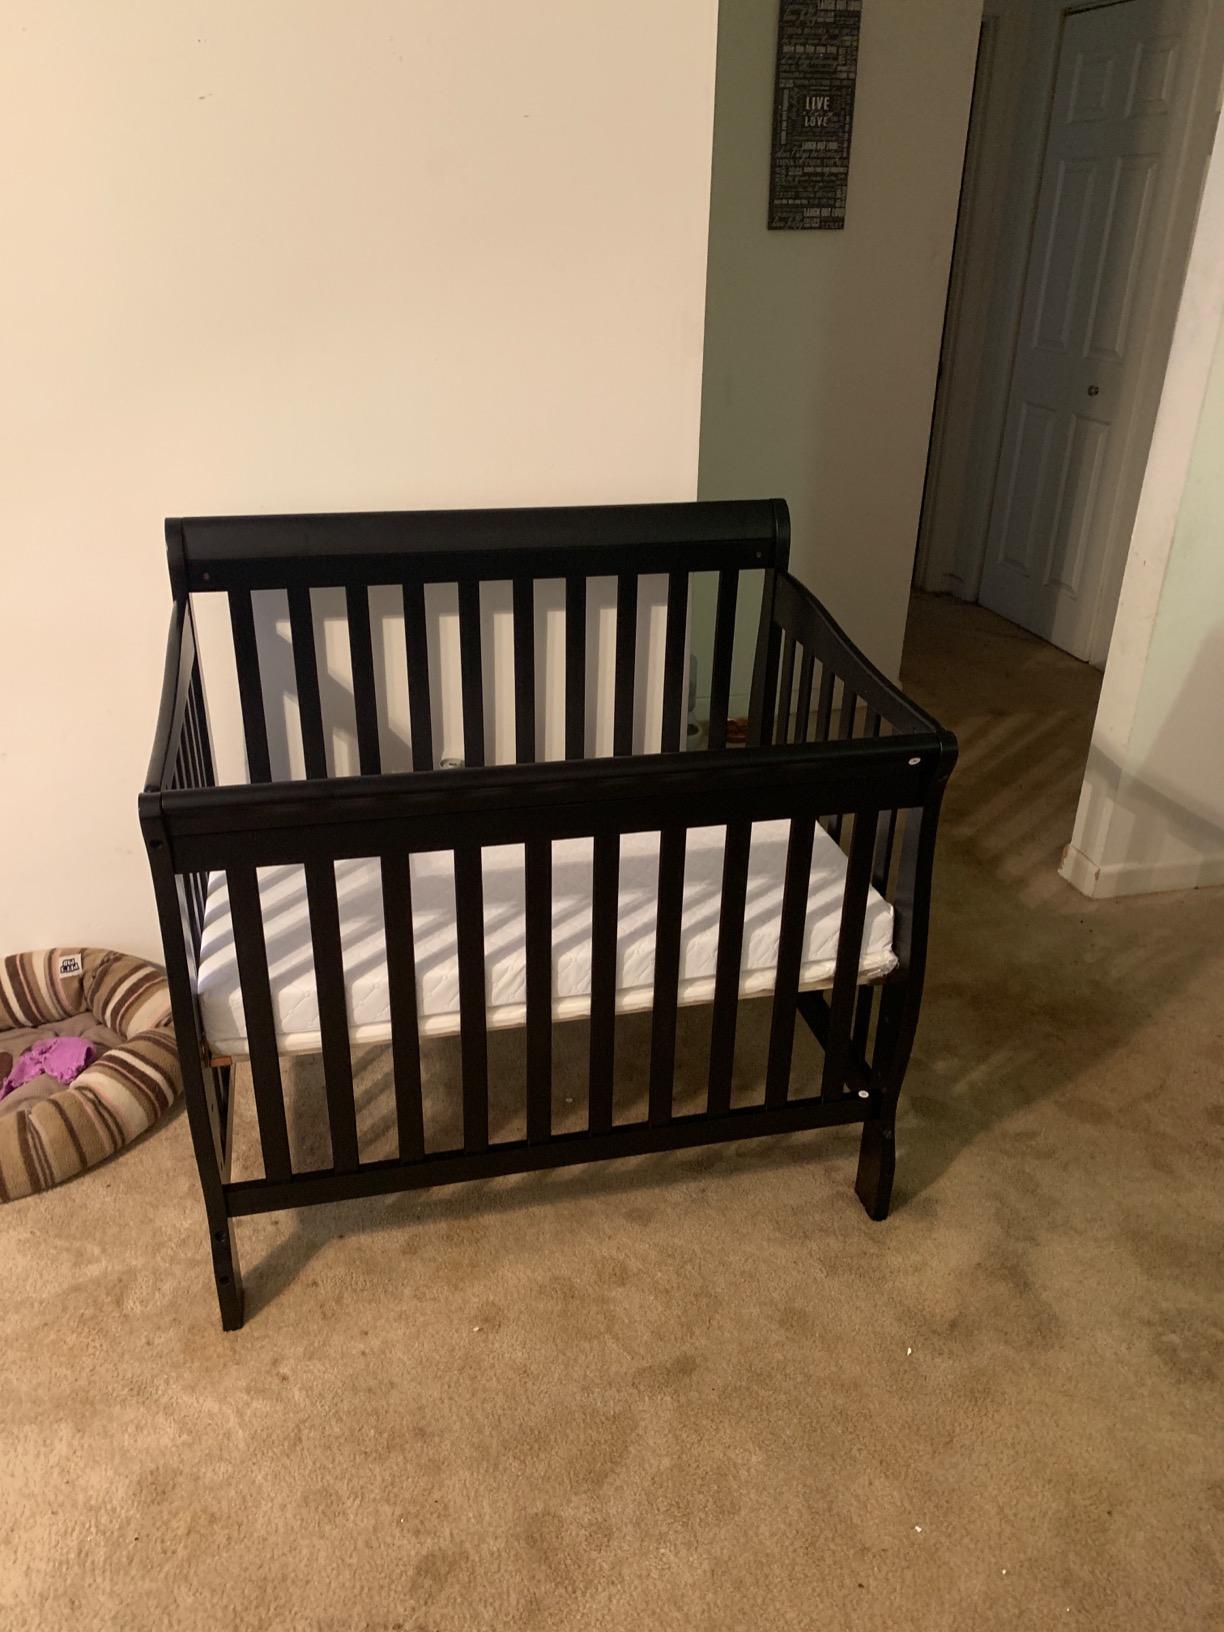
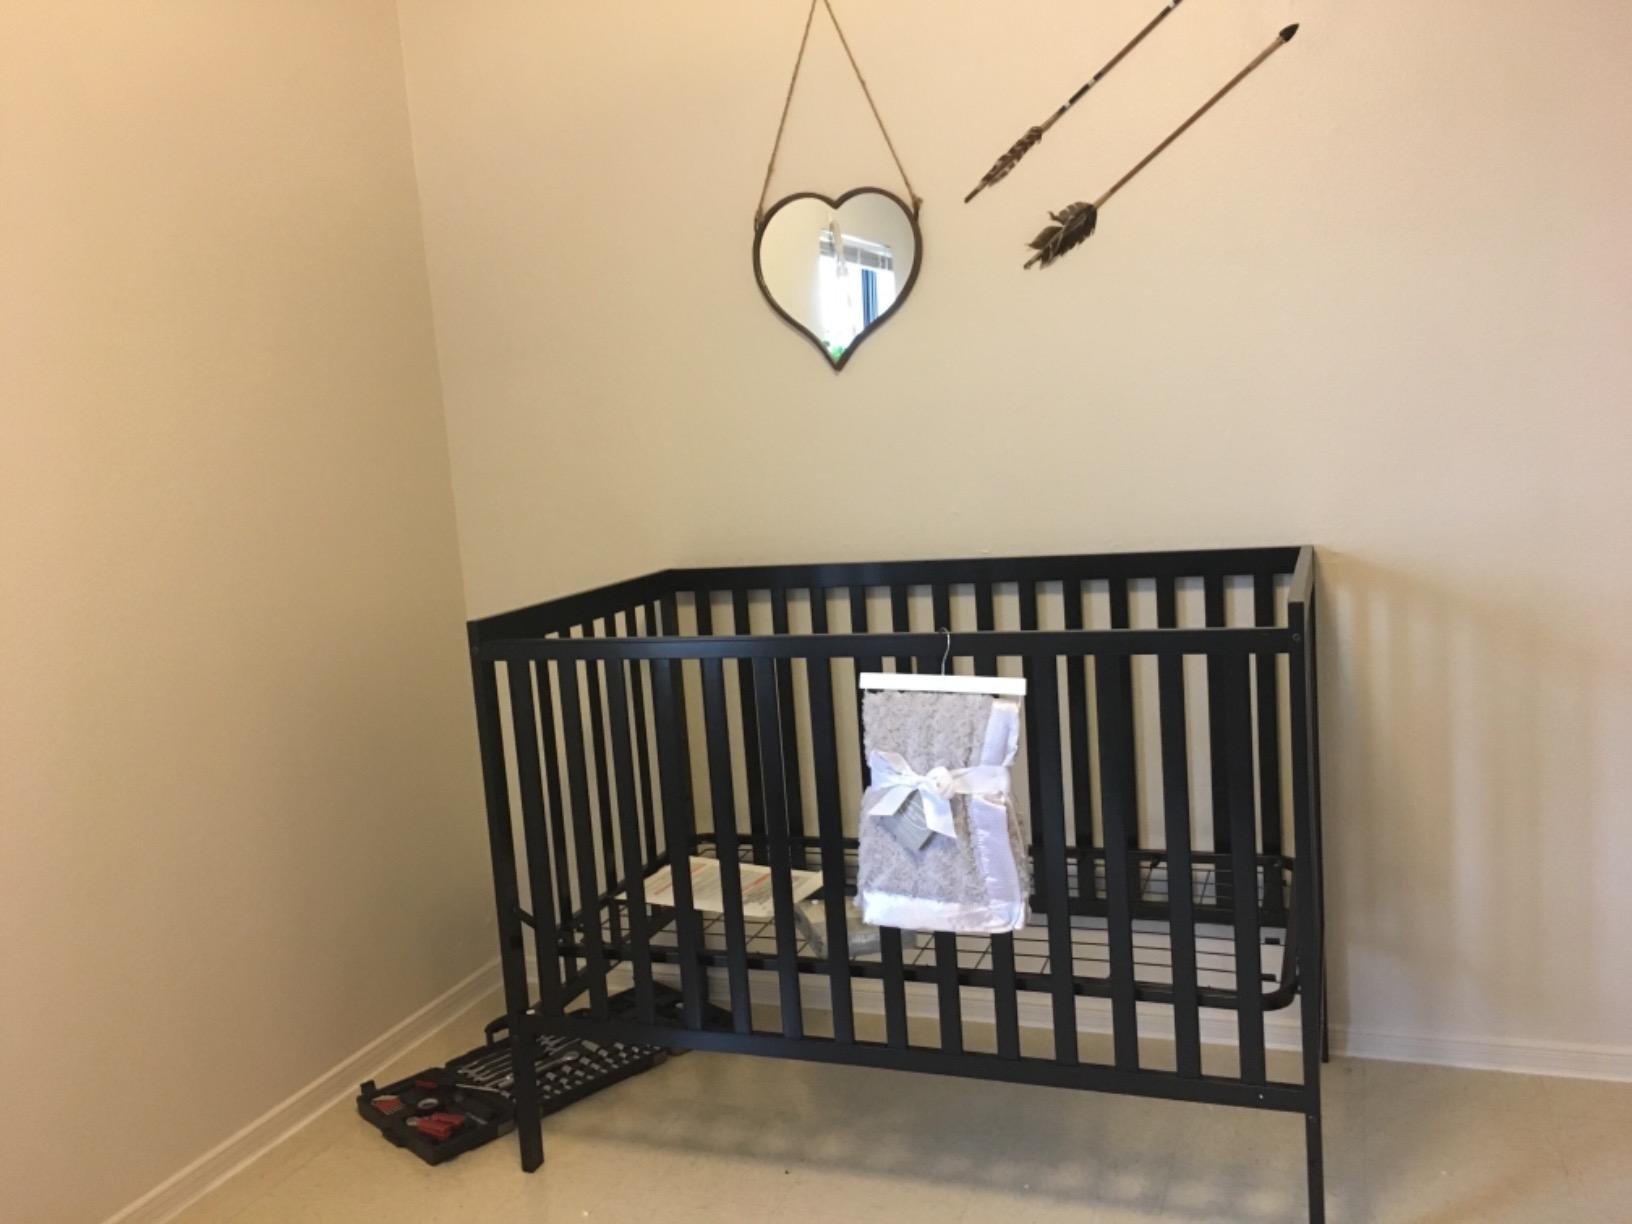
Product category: products_crib
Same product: no